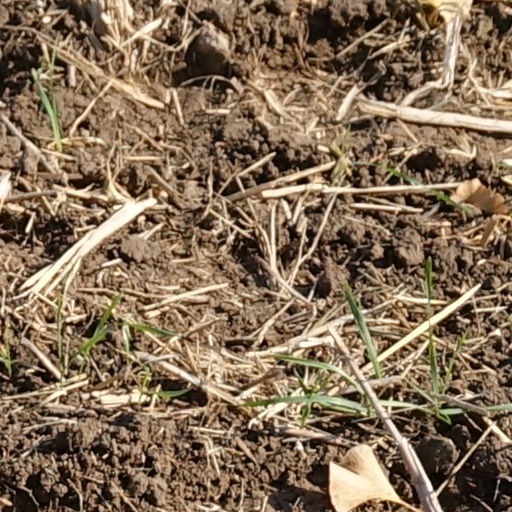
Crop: wheat